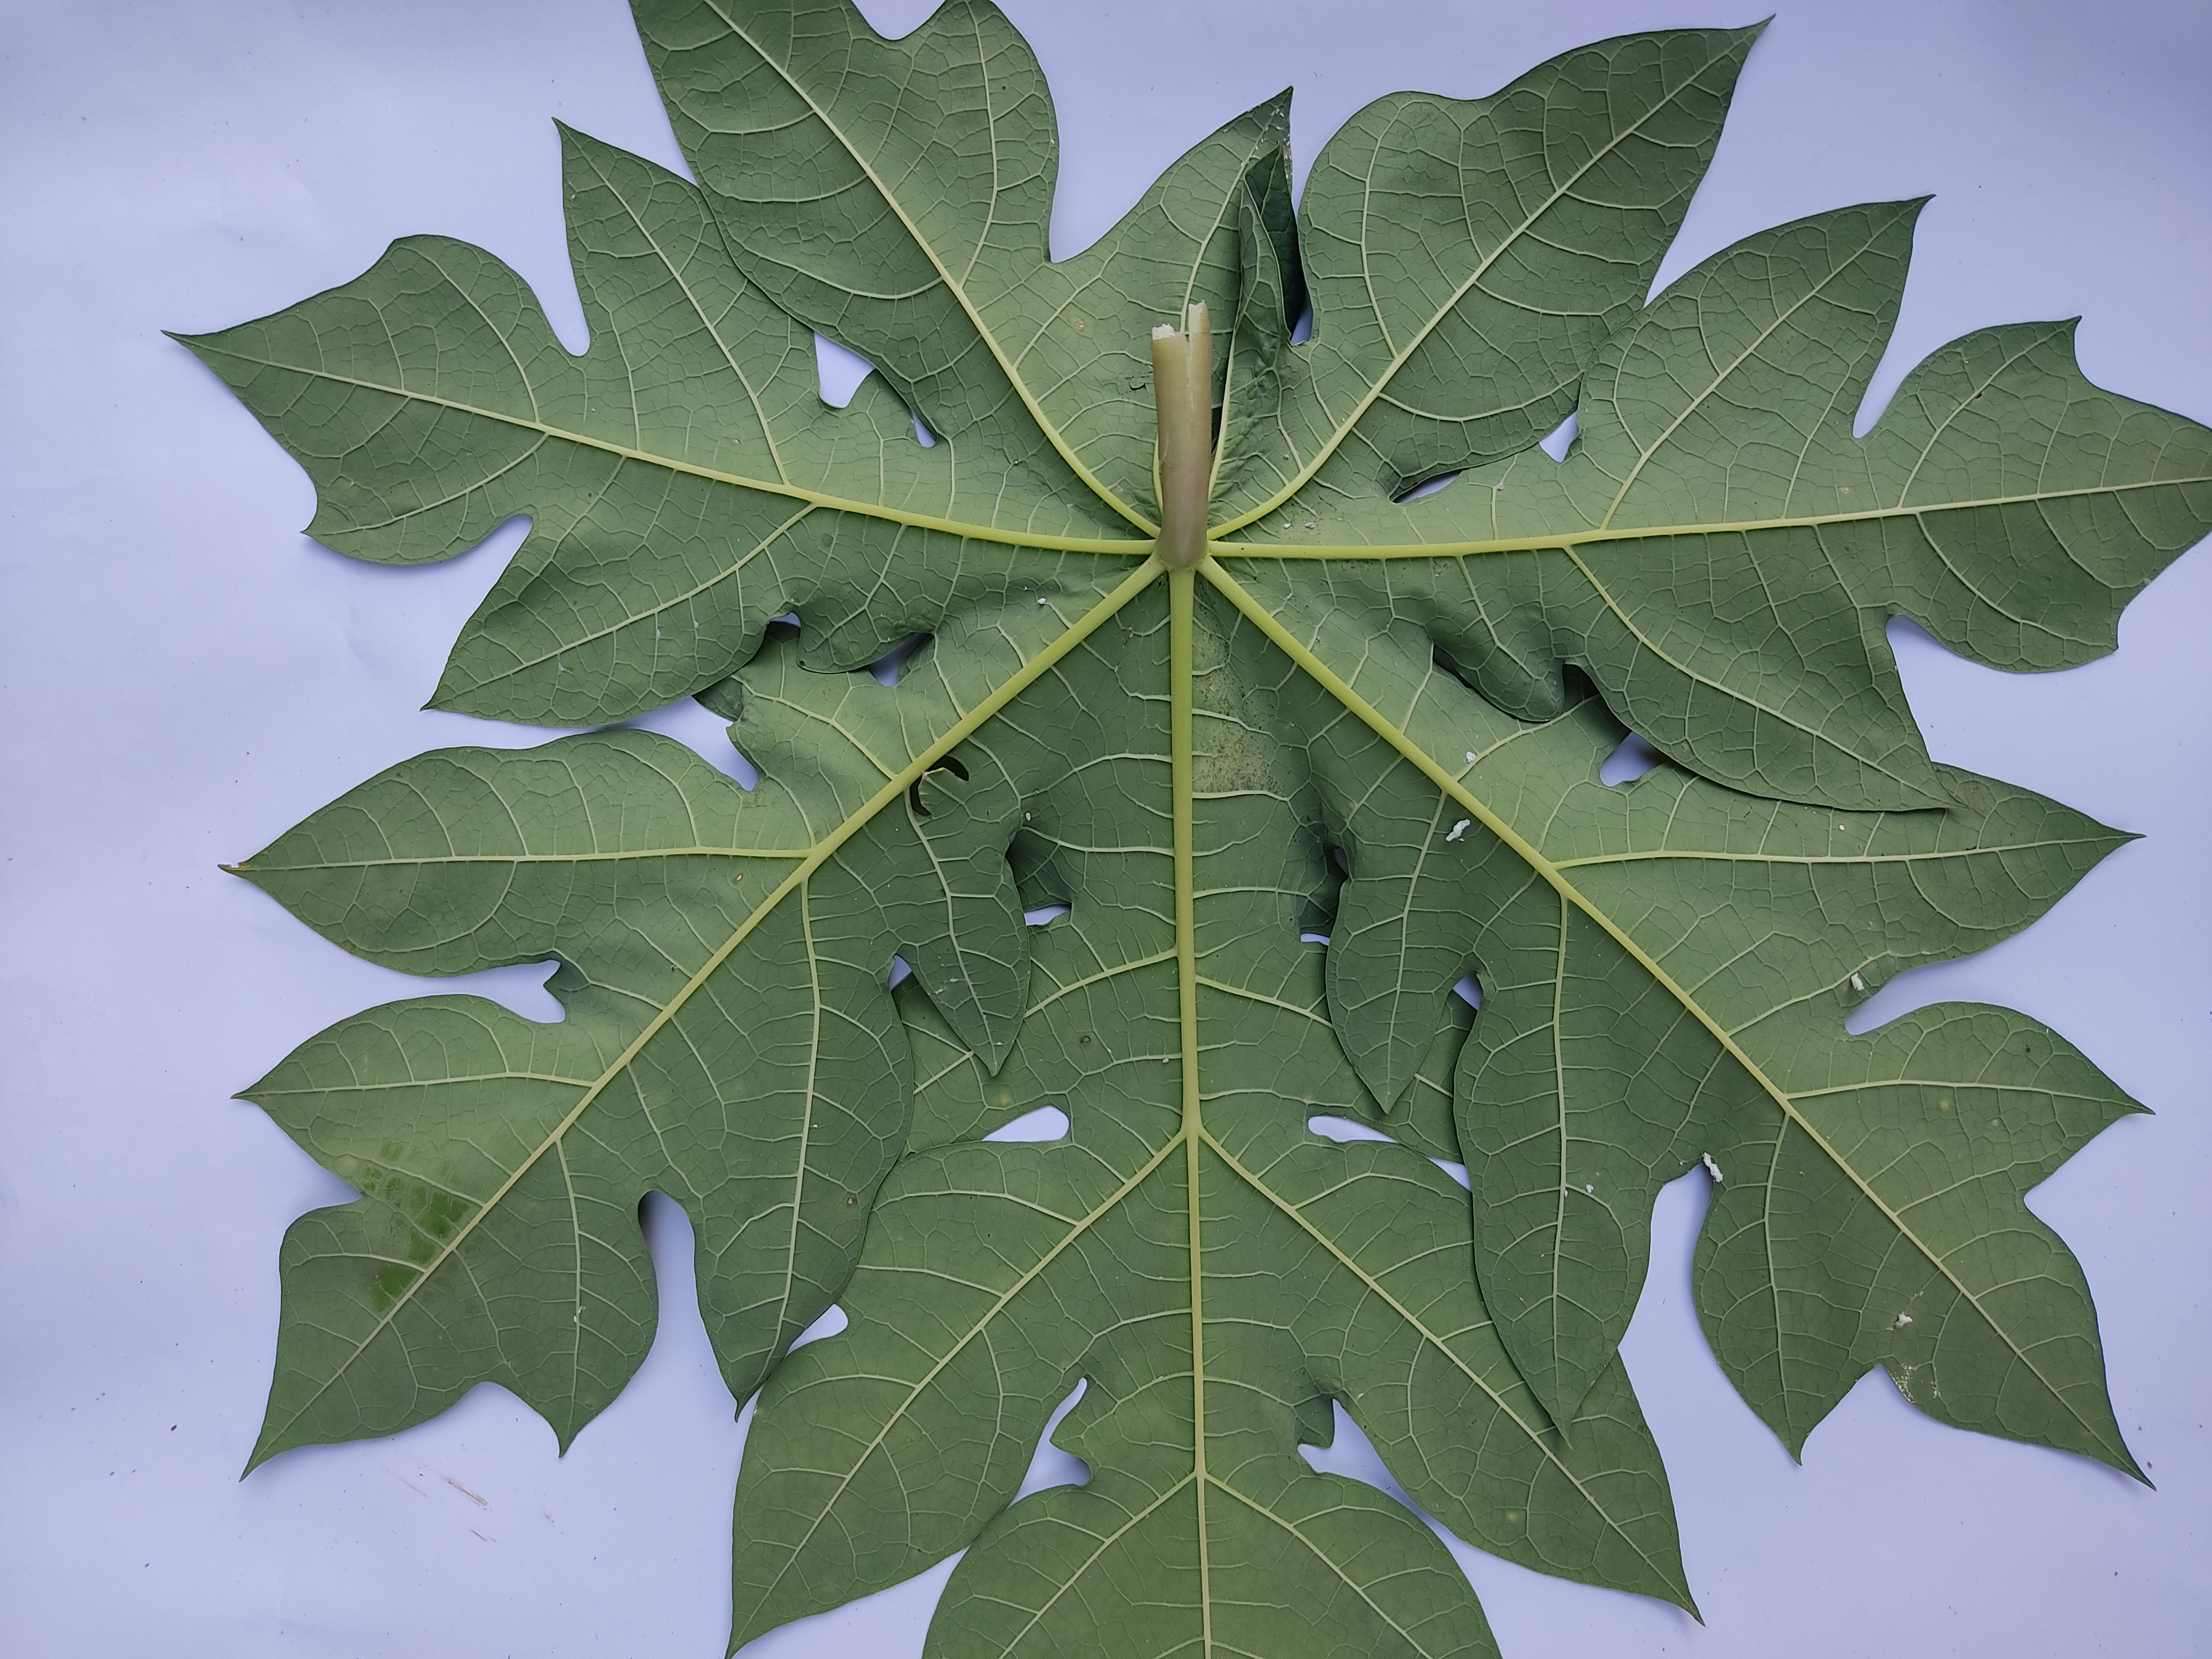
Label: Mealybug